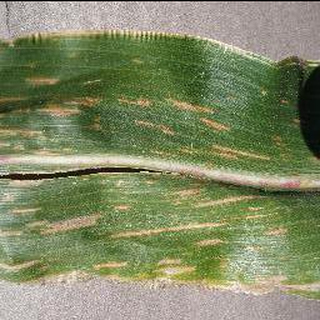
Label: corn_cercospora_leaf_spot